Ngāi Tahu

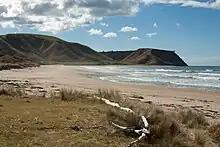
North Island coast, north of Gisborne. Ngāi Tahu originated in the Gisborne District

Tahupōtiki, Ira-a-Tahu, Iraroa, and Tahumuri-hape moved south towards Tūranga, then settled at Maraetaha at the northern end of the Wharerātā Range. Karimoe instead moved northwards and settled at the banks of the Mangaheia stream, inwards of Ūawanui-a-Ruamatua. The family later moved to Iwitea, where Tahupōtiki built the Taumatahīnaki . The ancestor Te Matuahanga (descendant of Tūroto and Rakaroa) is still known in the area around there. More were established further inland along the Tukemōkihi block.